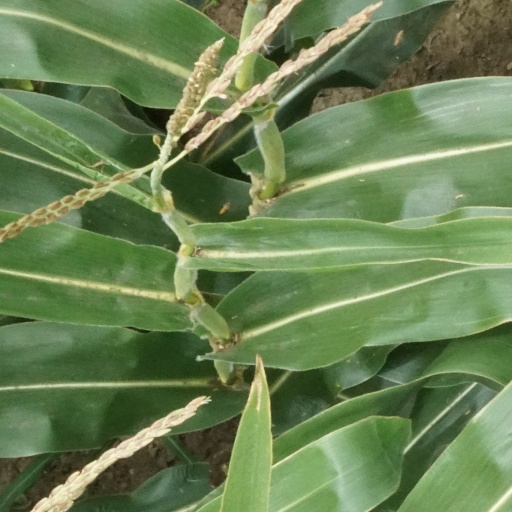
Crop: maize; corn